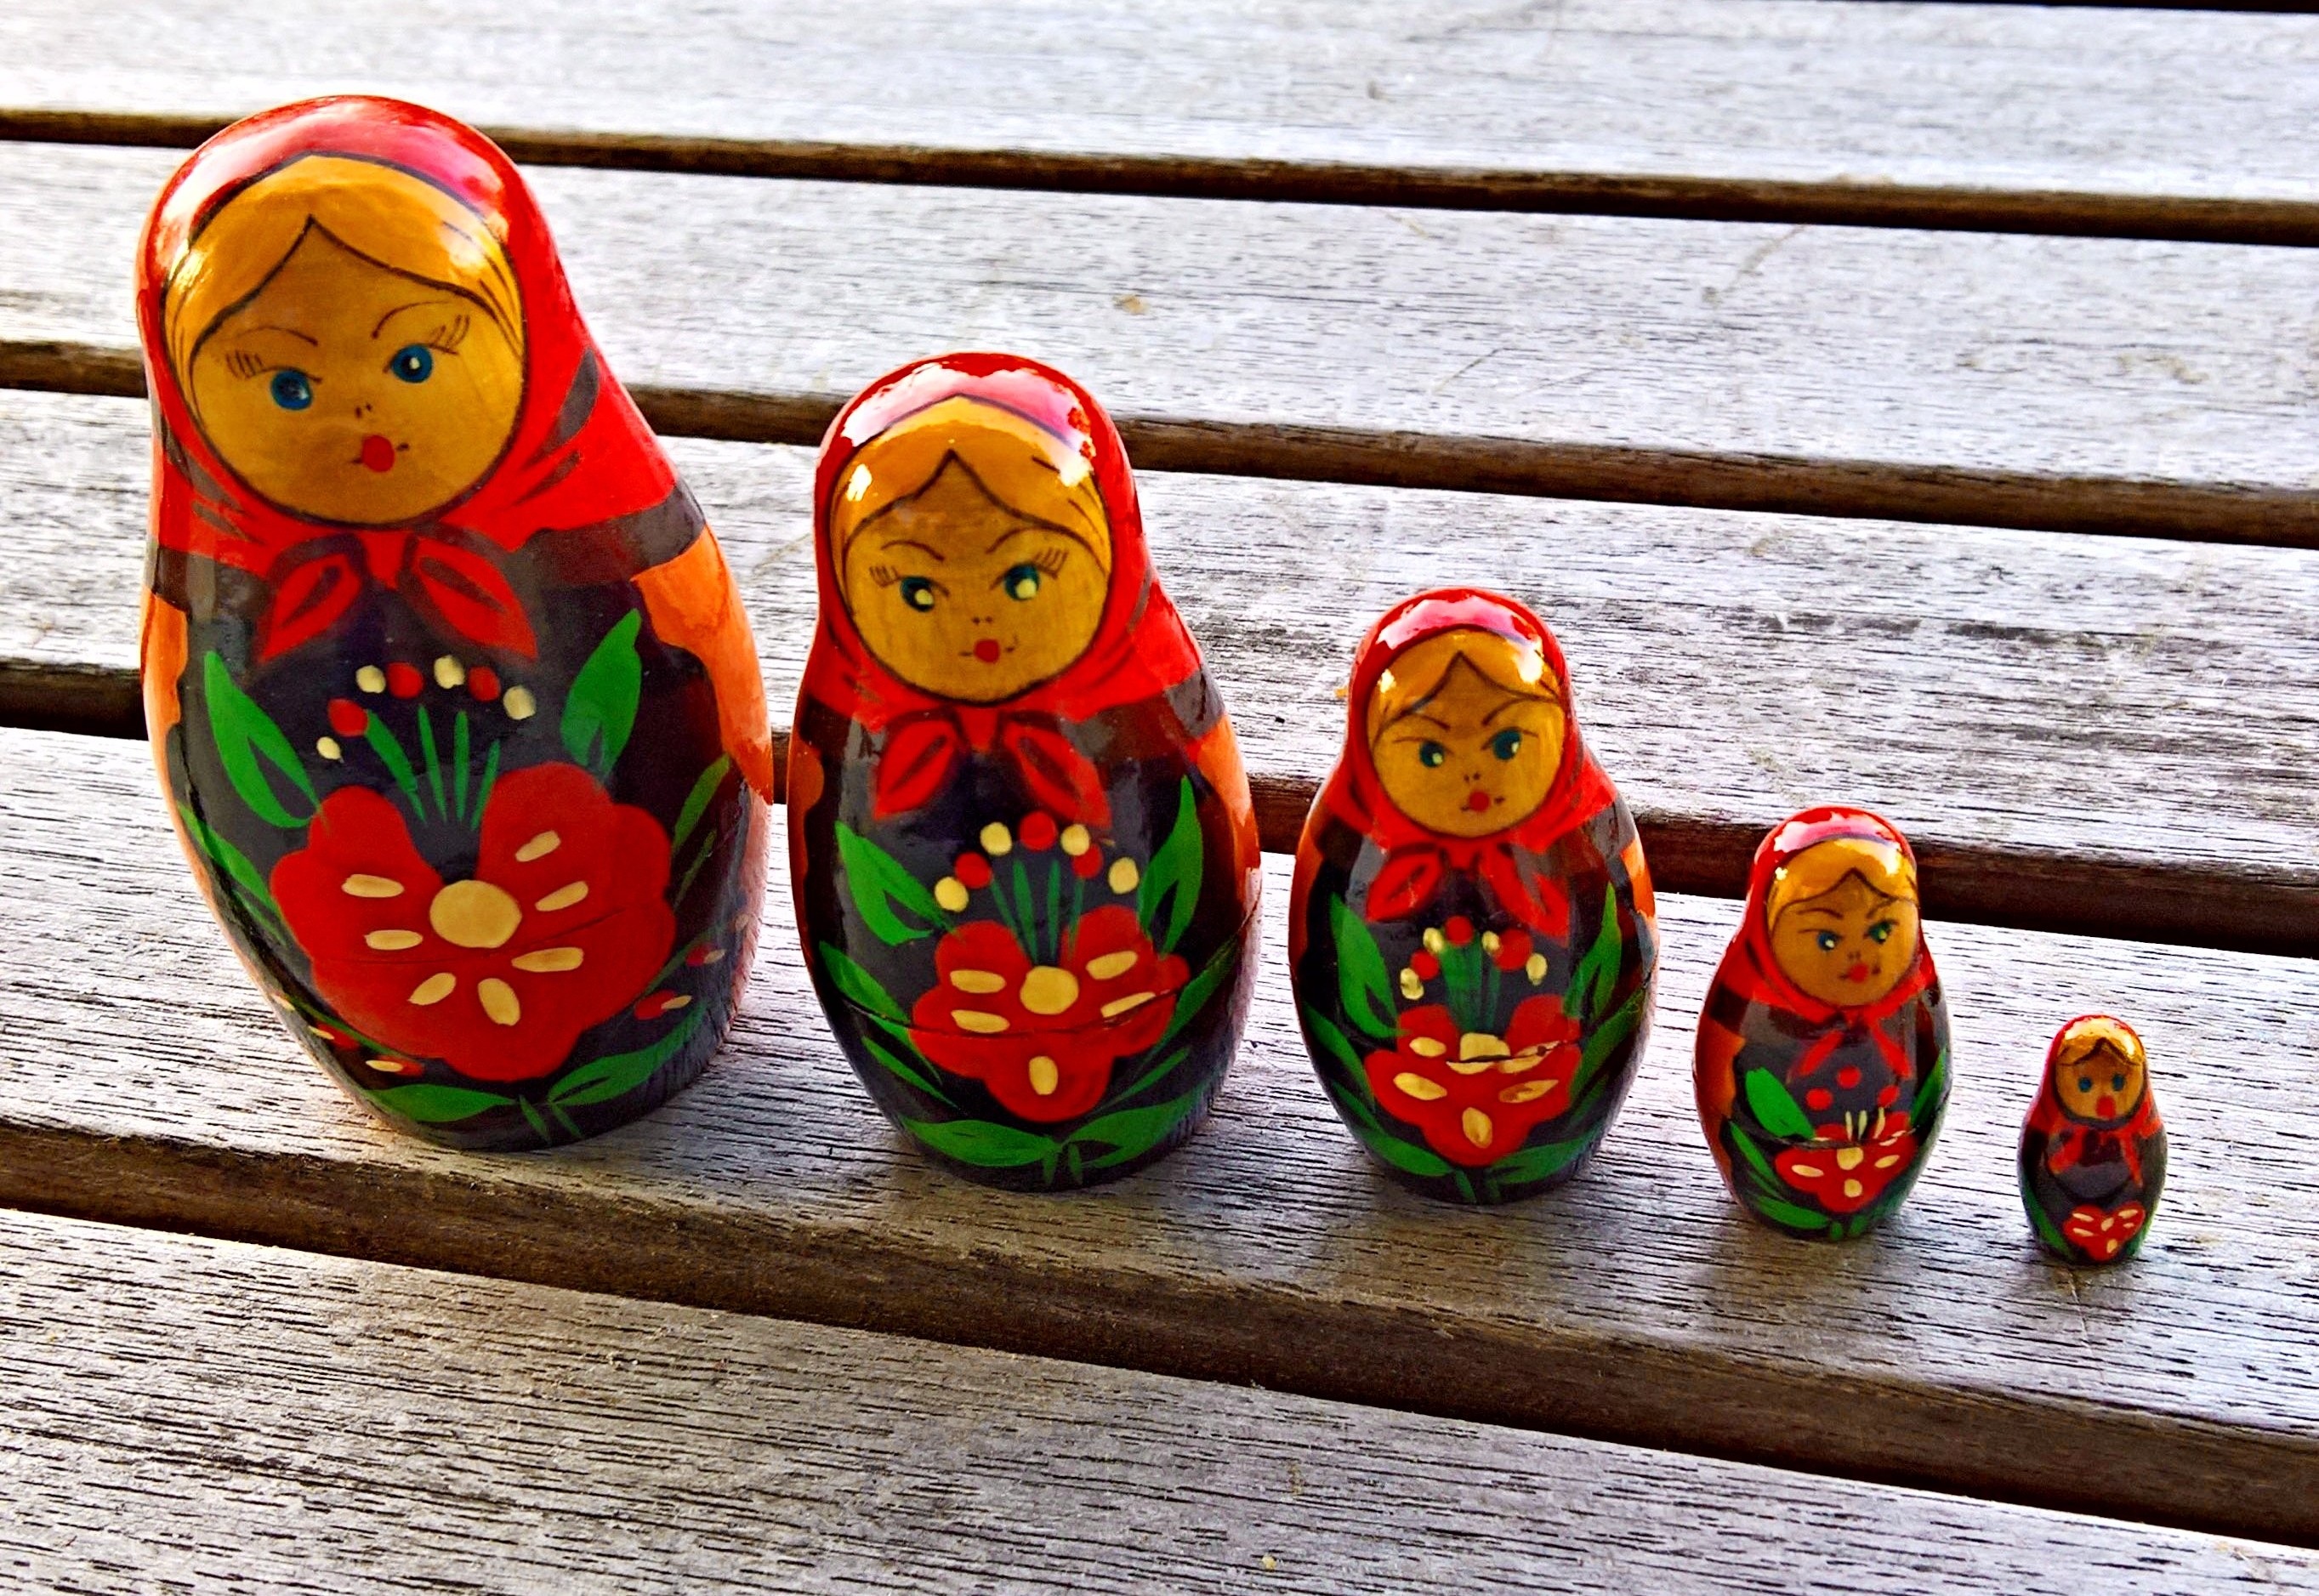
decoration, food, red, color, toy, art, toys, dolls, funny, russian, souvenir, hand labor, babuschka, colorful painted, matruschka, each other pluggable dolls